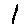
Label: 1